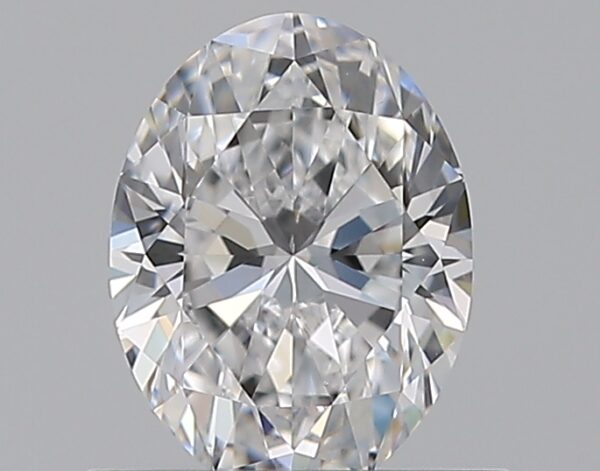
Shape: oval
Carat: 0.7
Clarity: VS1
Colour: D
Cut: EX
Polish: EX
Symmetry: VG
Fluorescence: F
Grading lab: GIA
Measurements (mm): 6.73 x 5.02 x 3.15